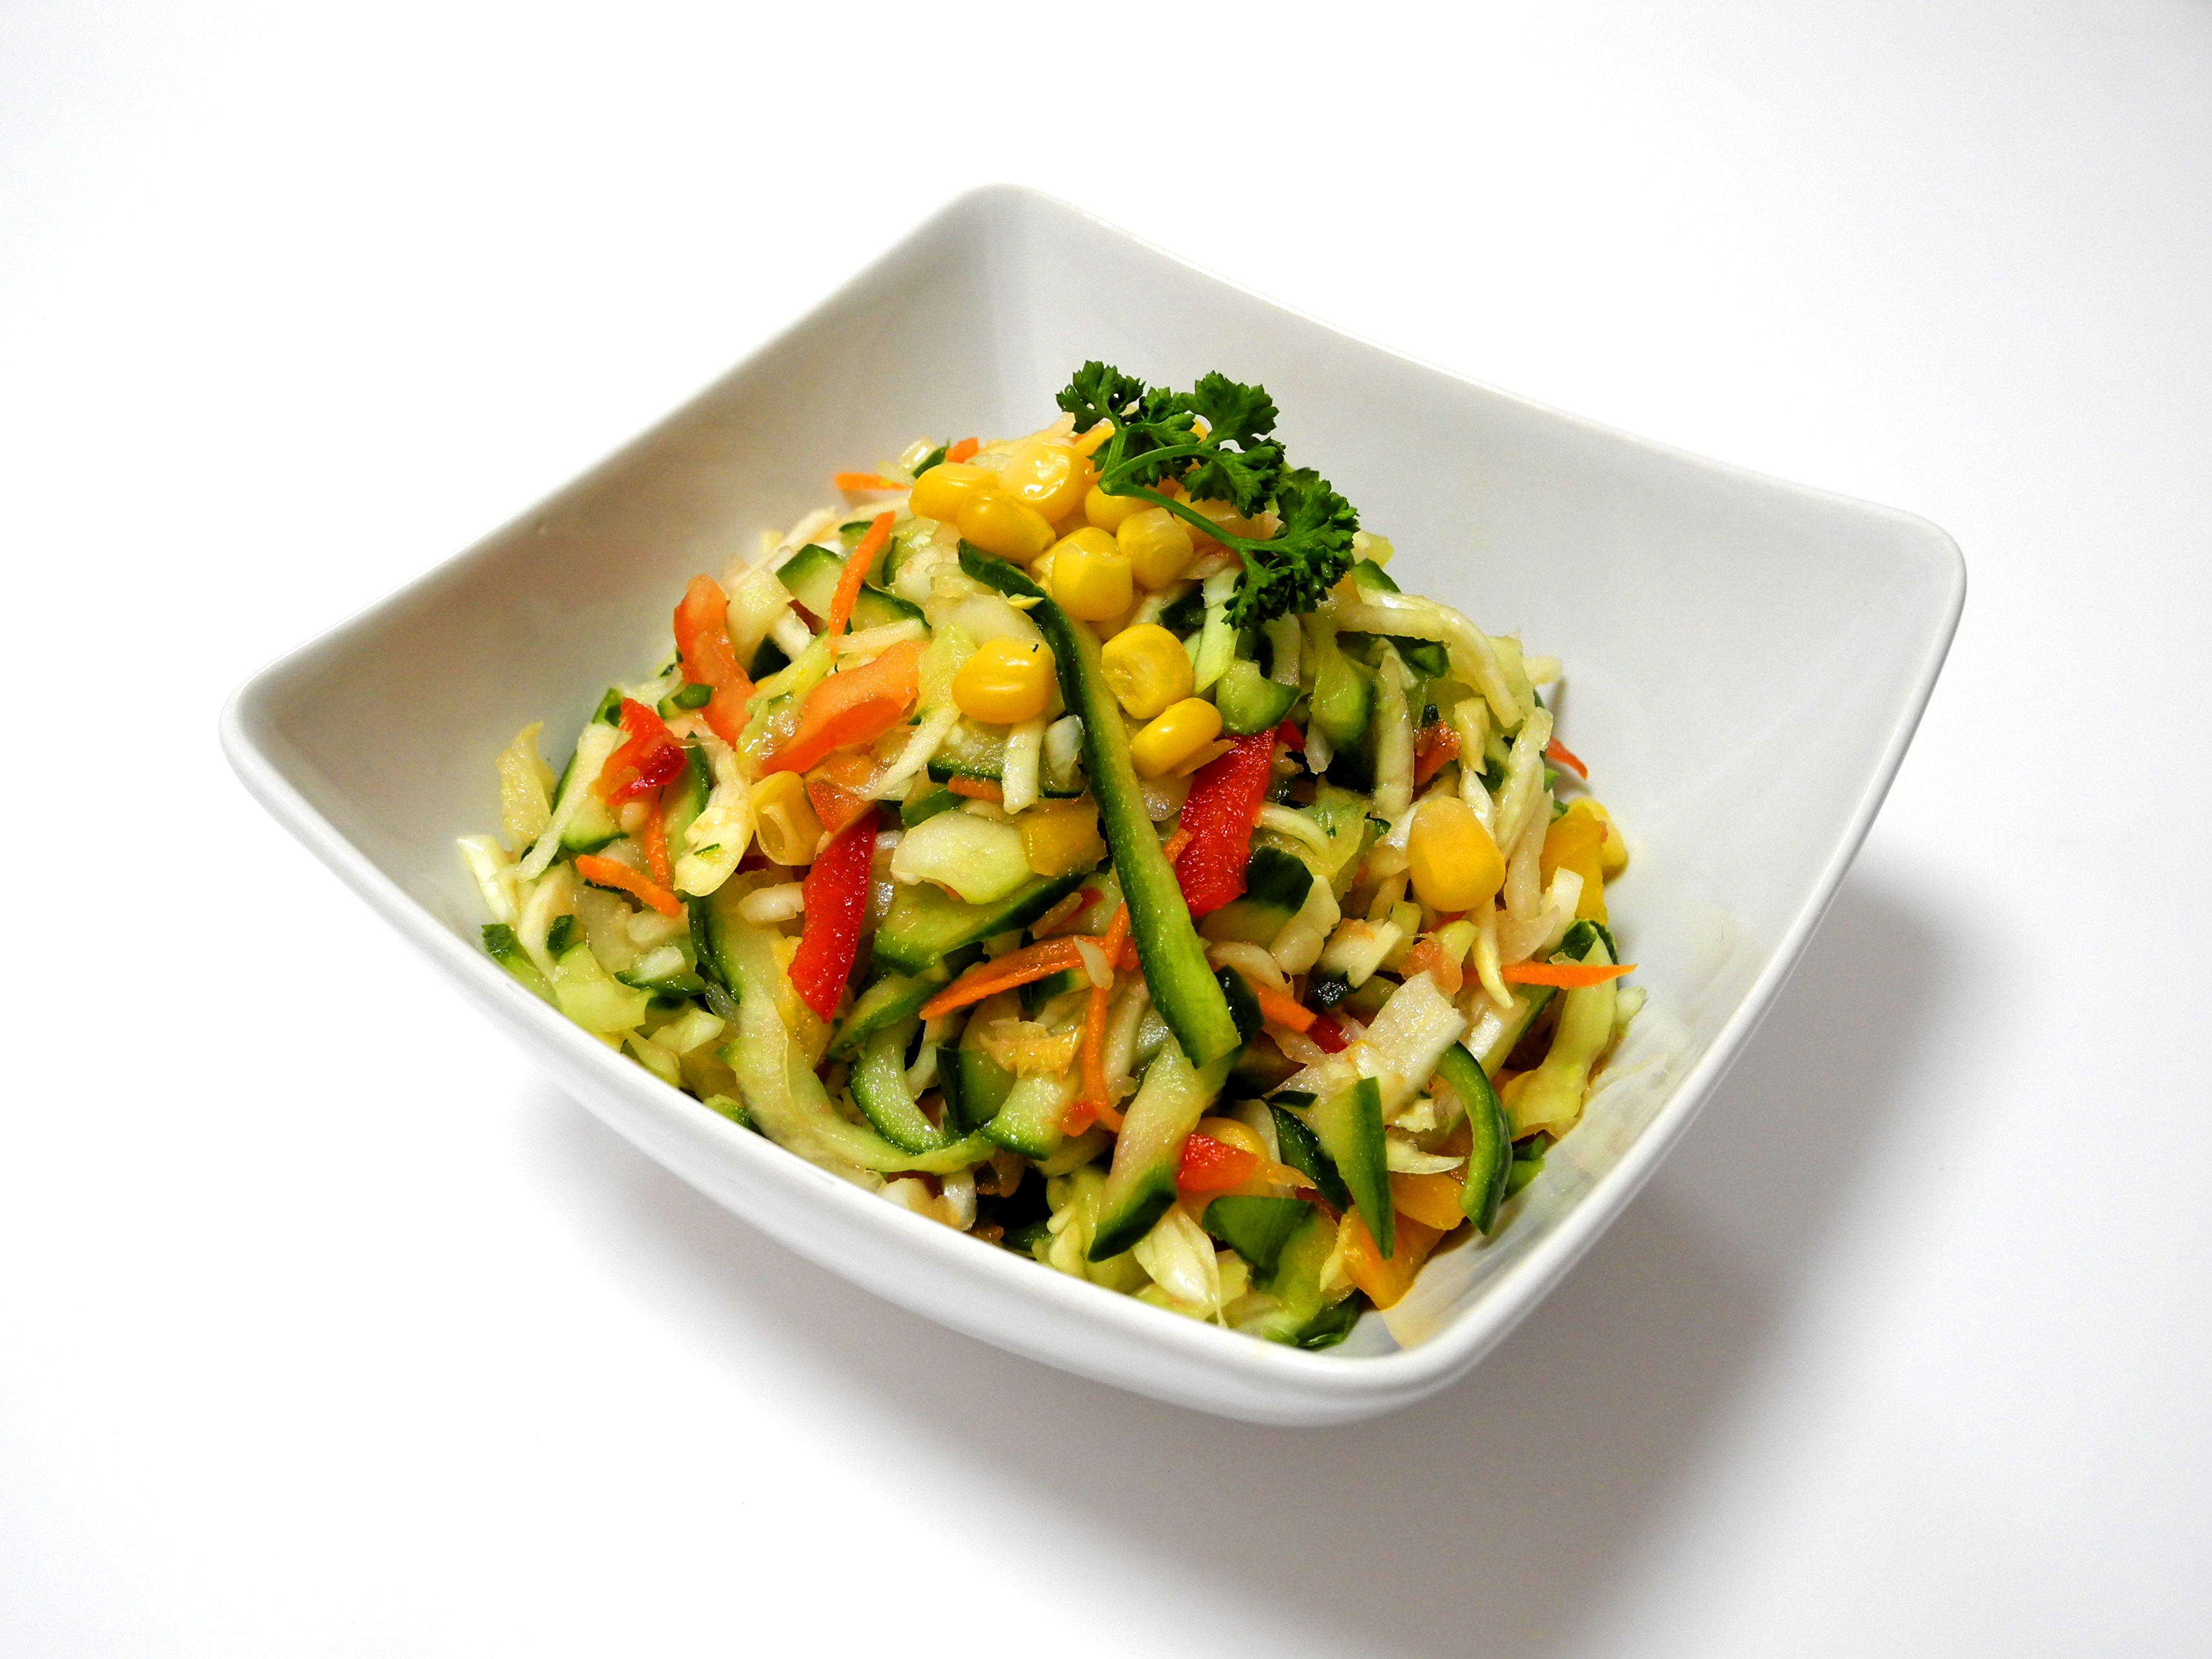
plant, fruit, bowl, dish, food, salad, produce, vegetable, cuisine, vegetables, vegetarian food, delicatessen, flowering plant, vegetable salad, land plant